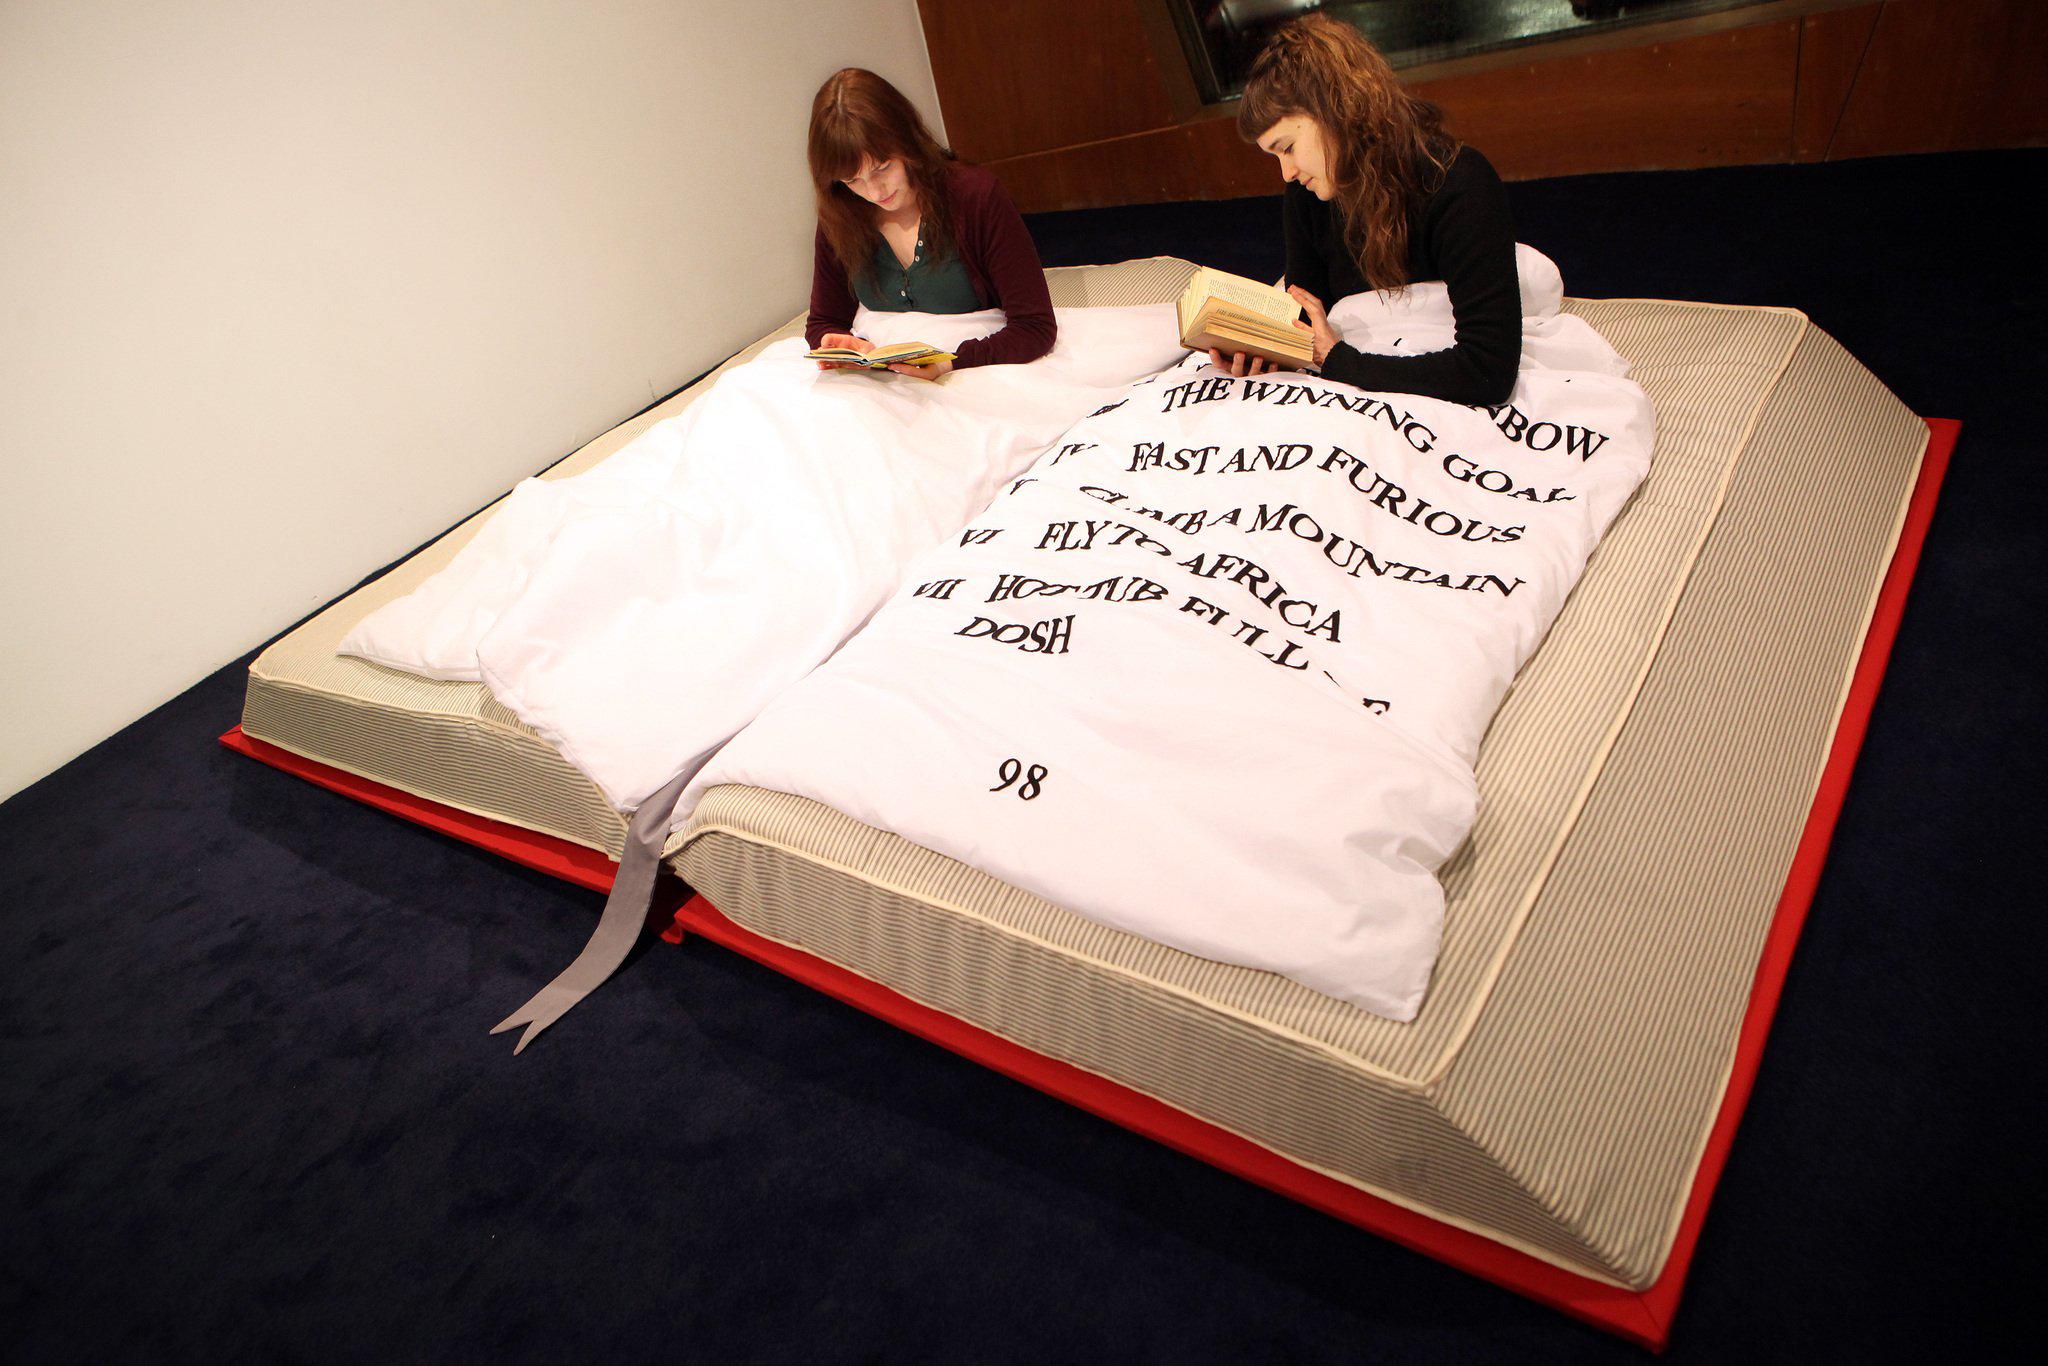
industry you 'll never want to get out of in the morning
Relation: Subjective, Story